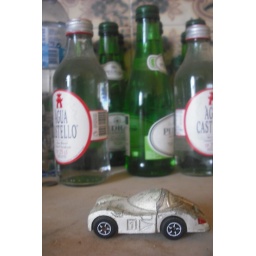
Toy car and bottles in an old house in Portugal Algarve